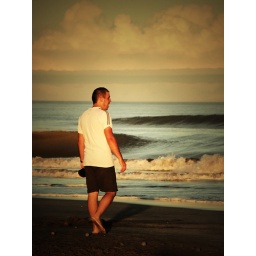
"You can't cross the sea merely by standing and staring at the water". Rabindranath Tagore.